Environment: real
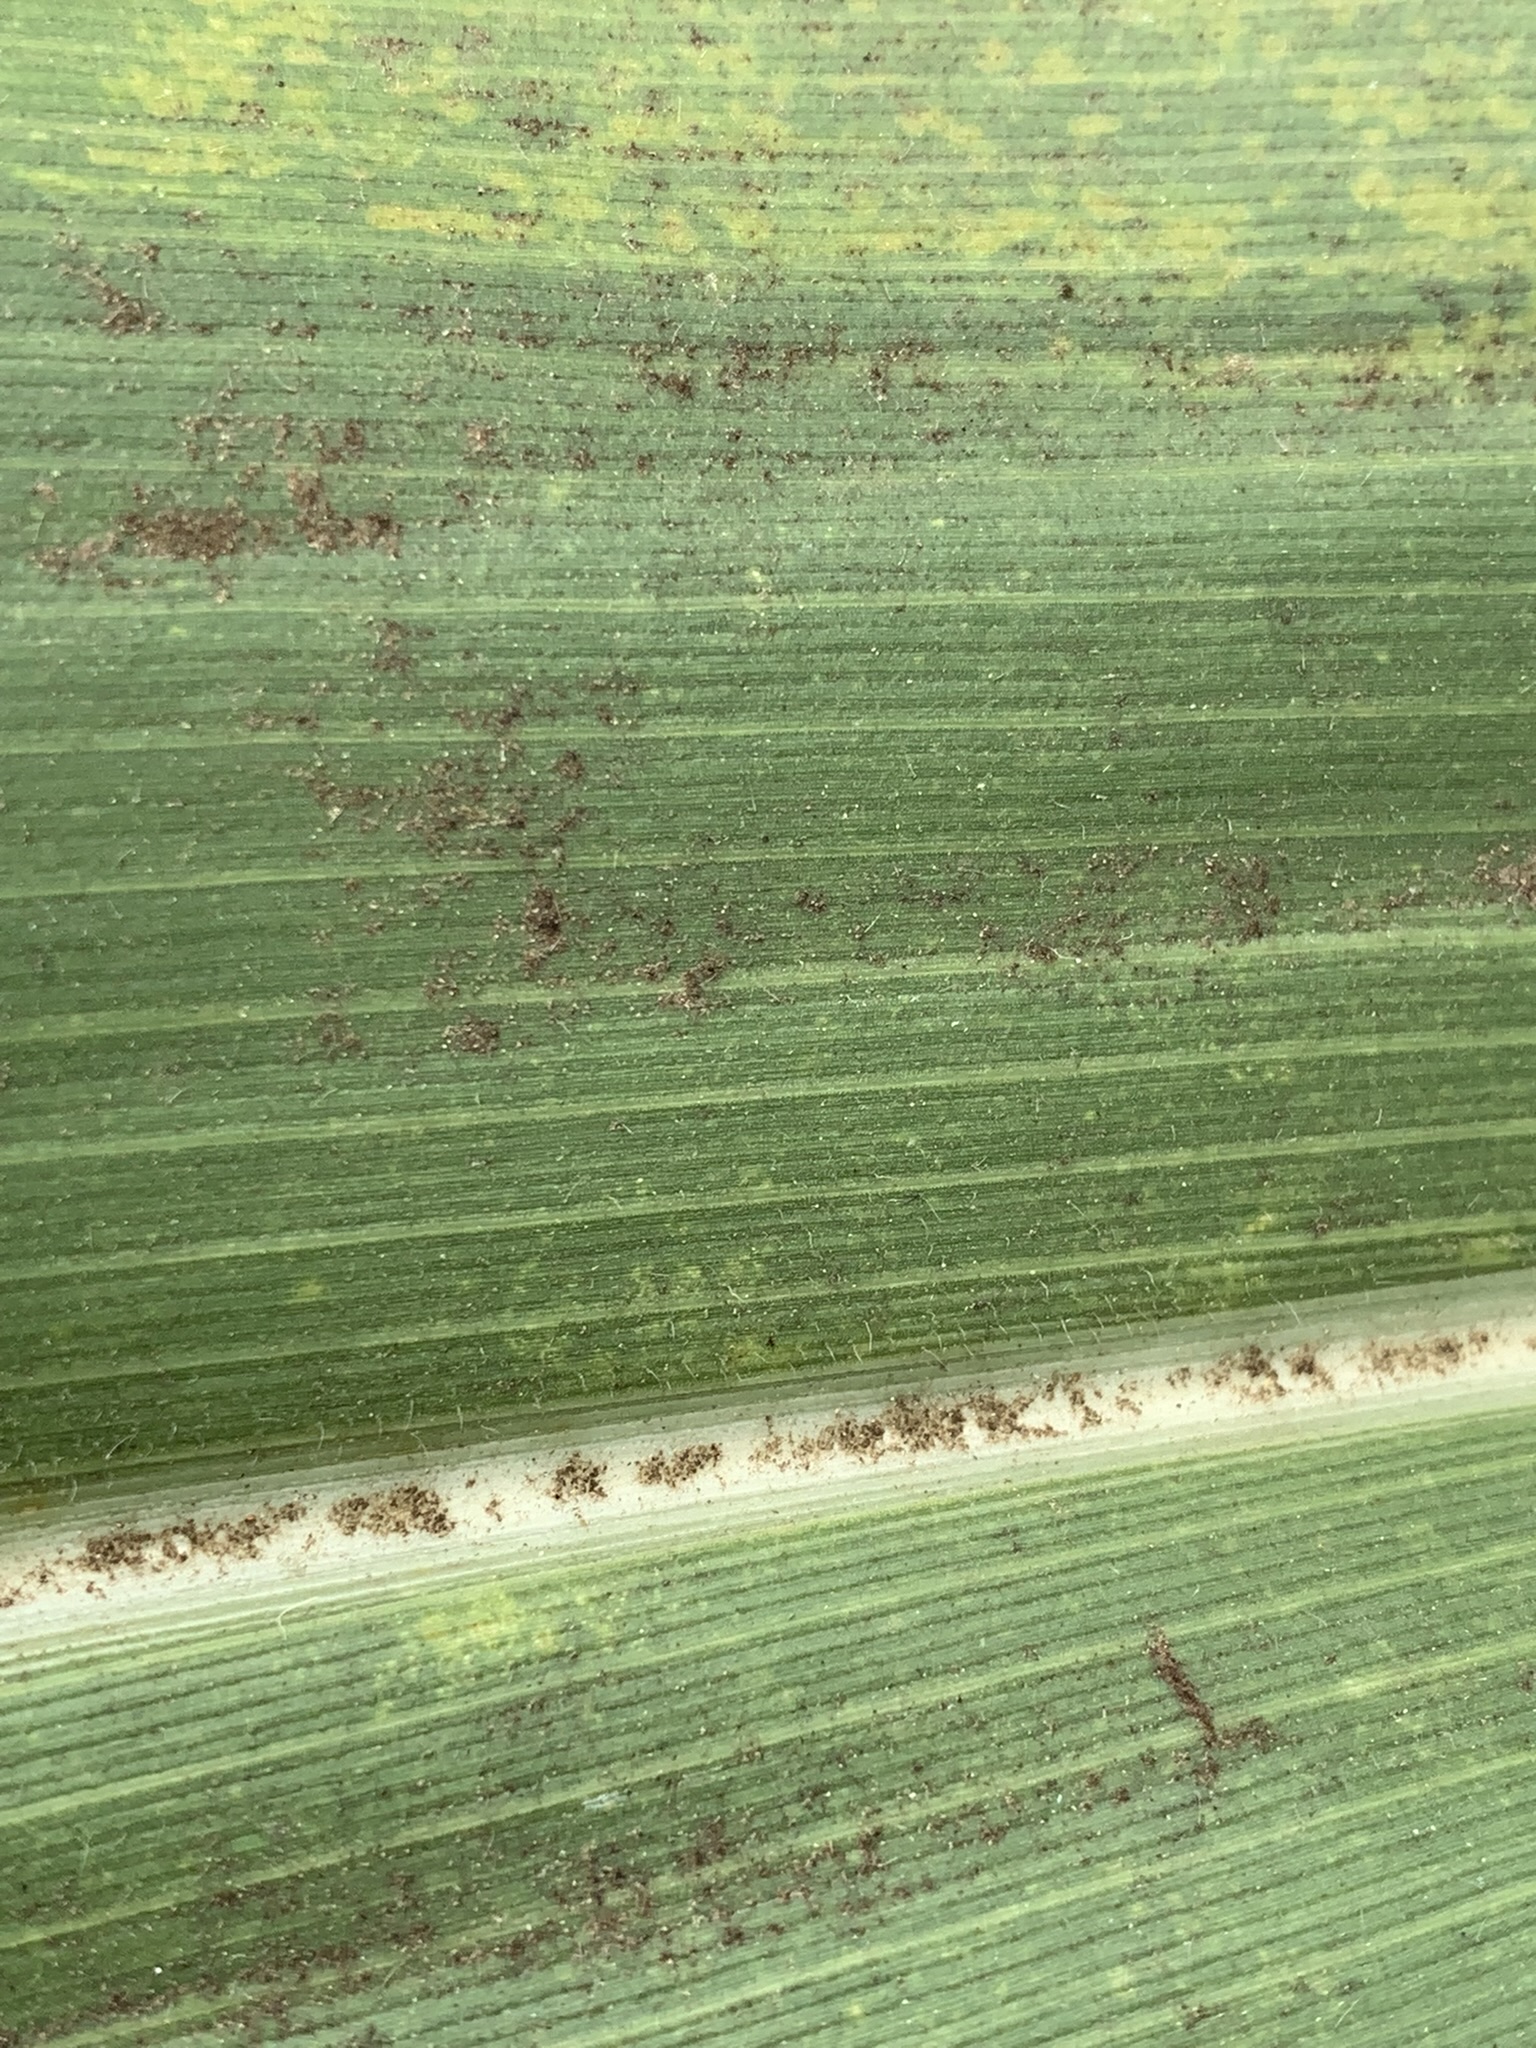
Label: lethal_necrosis